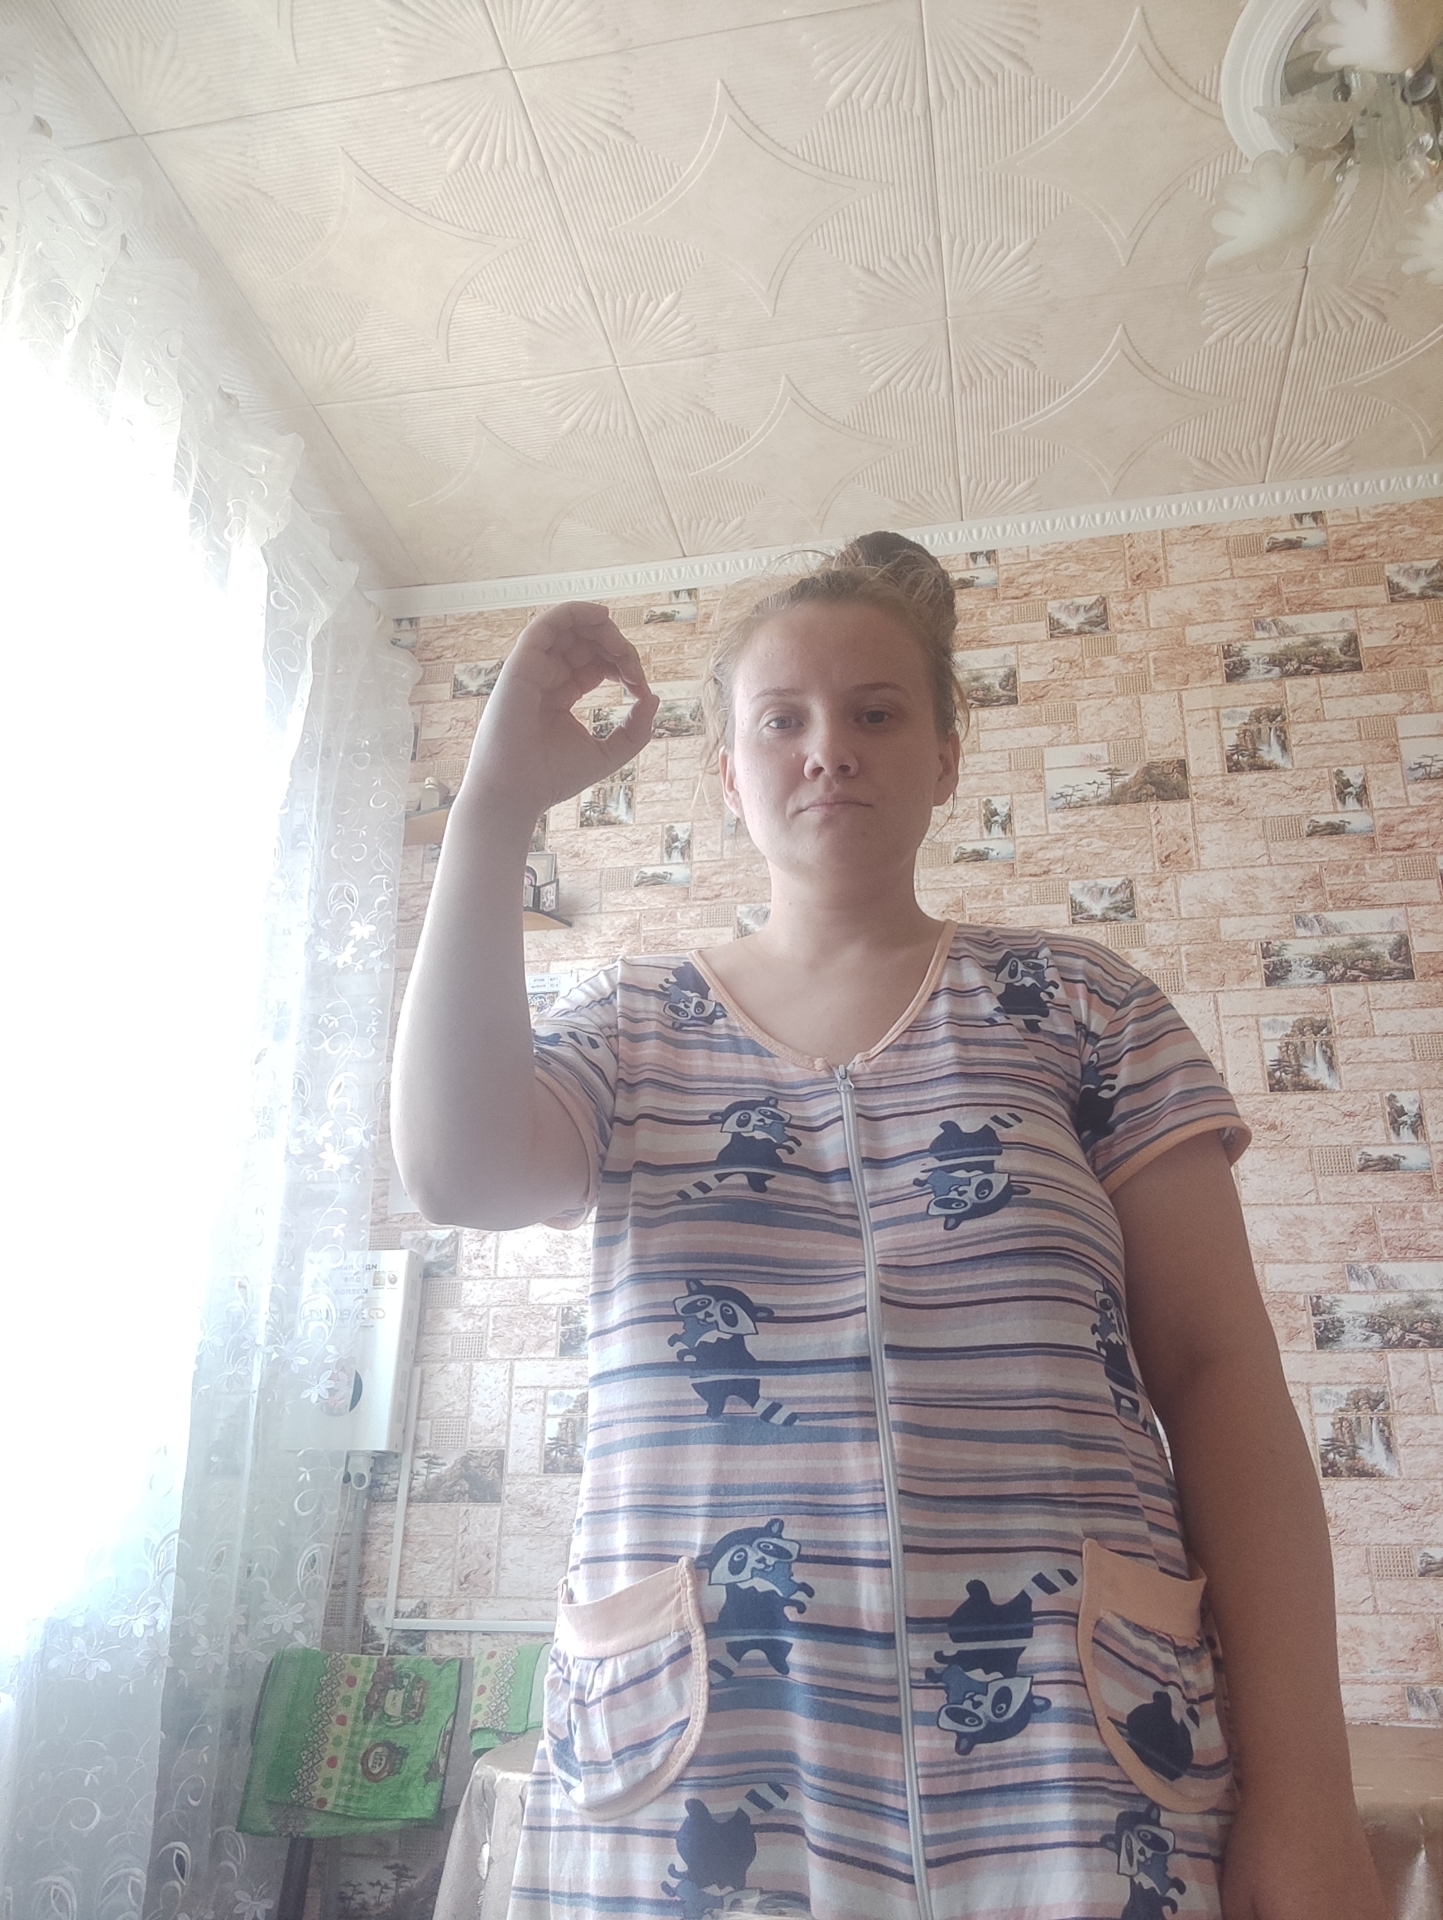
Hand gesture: grip